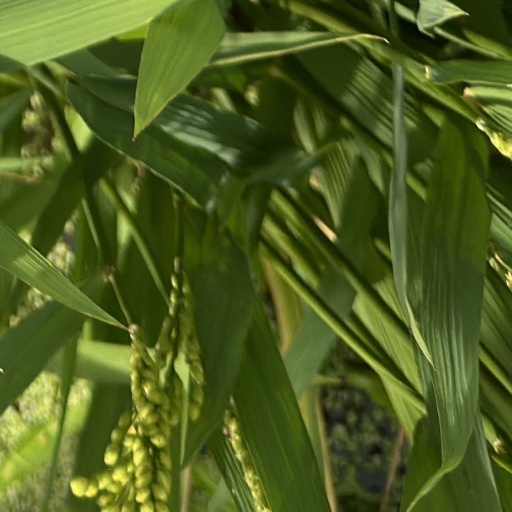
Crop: rice